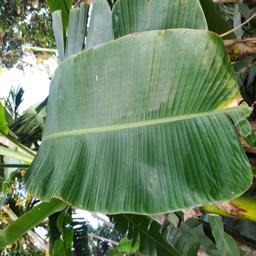
Label: YELLOW SIGATOKA